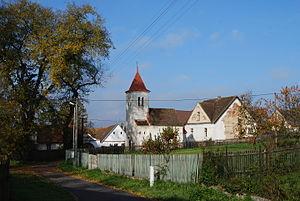
Dražíč est une commune du district de České Budějovice, dans la région de Bohême-du-Sud, en République tchèque. Sa population s'élevait à 245 habitants en 2020.